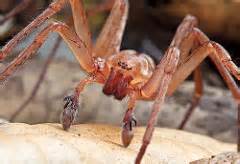
Label: ragno